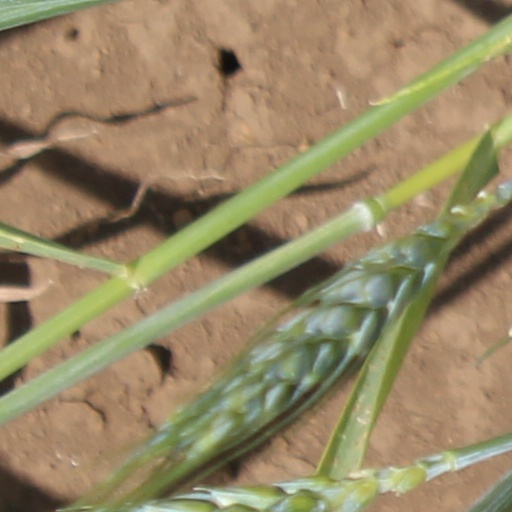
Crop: wheat